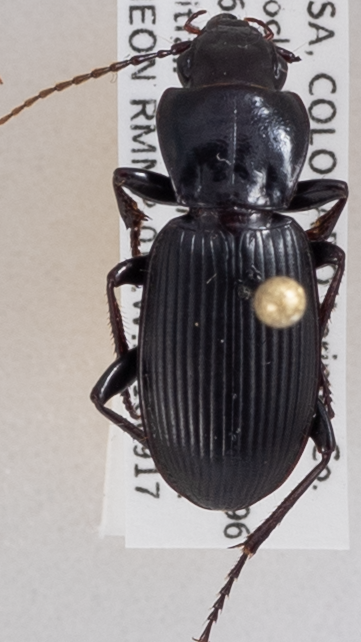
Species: Pterostichus protractus
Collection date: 2018-09-17
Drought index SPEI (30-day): -1.69
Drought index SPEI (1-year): -1.69
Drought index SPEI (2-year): -0.71